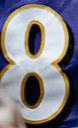
Number: 8